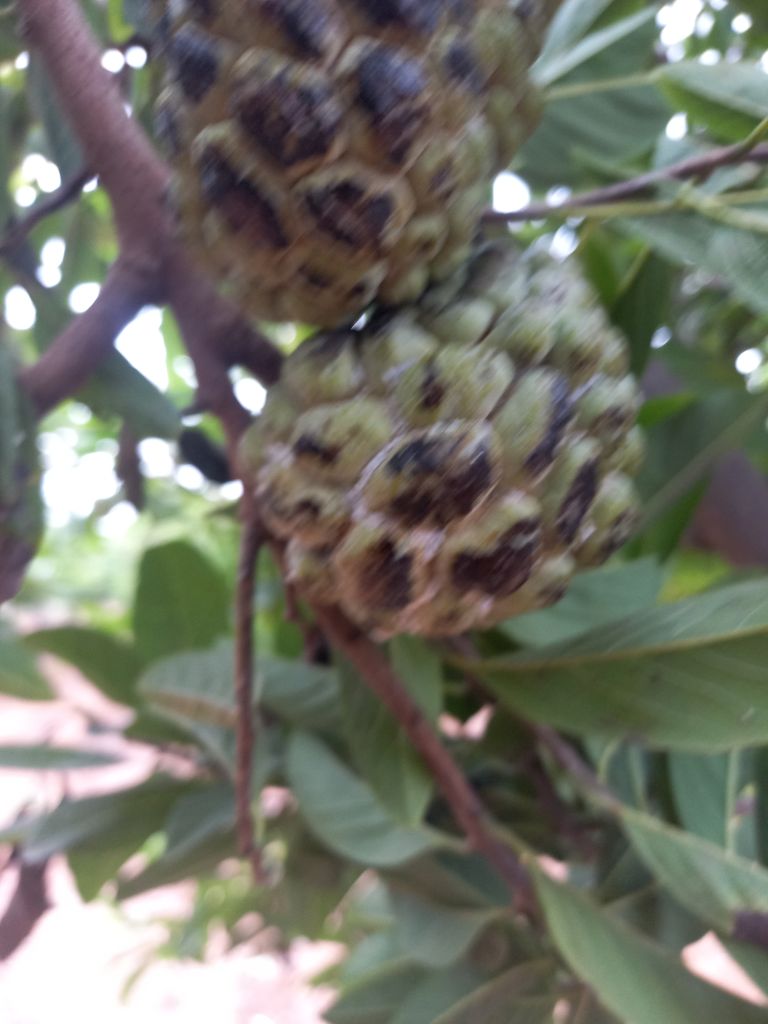
Disease label: Blank Canker